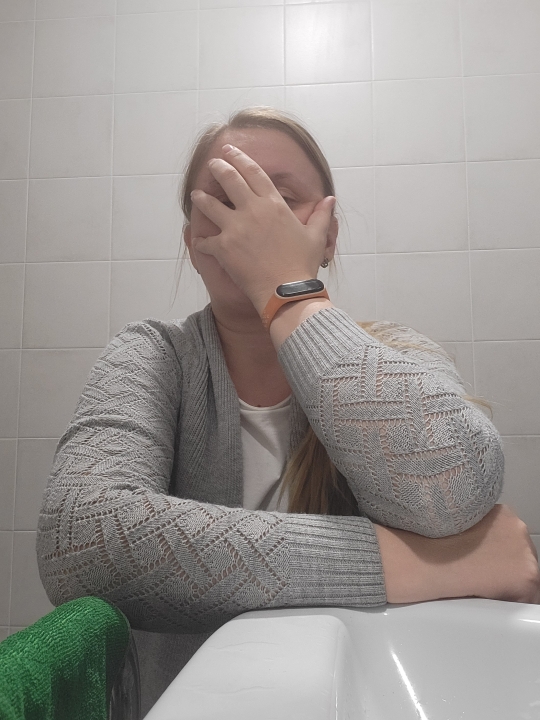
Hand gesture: no_gesture